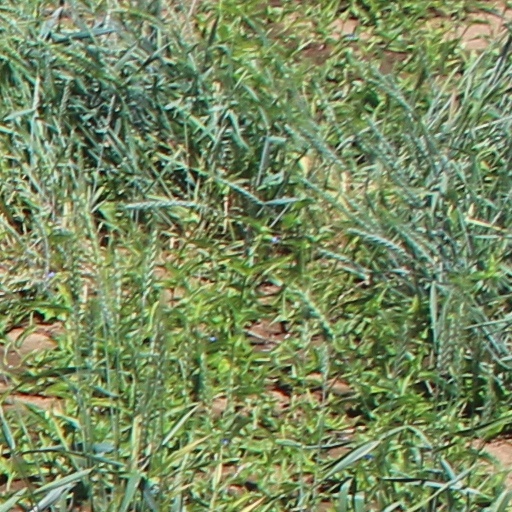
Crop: wheat